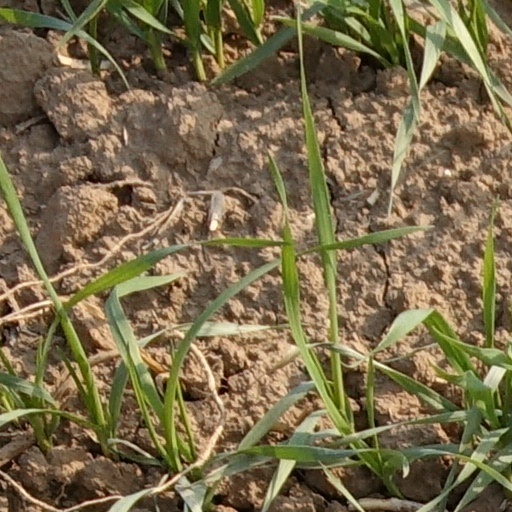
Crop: wheat